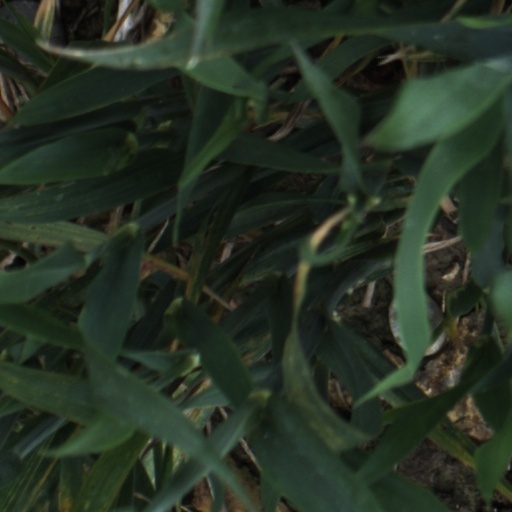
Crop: wheat